Ducommun

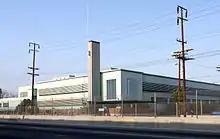
Former Ducommun building in South Los Angeles, designed by A.C. Martin & Associates, built in 1941.

Ducommun was established in 1849 by Charles Louis Ducommun, a watchmaker by training, who emigrated to the United States from Switzerland in the early 1840s. The Company started as a general store, providing supplies and credit to gold prospectors and other pioneers who had settled in the burgeoning pueblo of Los Angeles. At the time, California was still a territory of the United States, just on the verge of statehood with the population of Los Angeles then standing at just about 1,600. The store had a public "circulating library", lending books if paid in full with a full refund upon return.